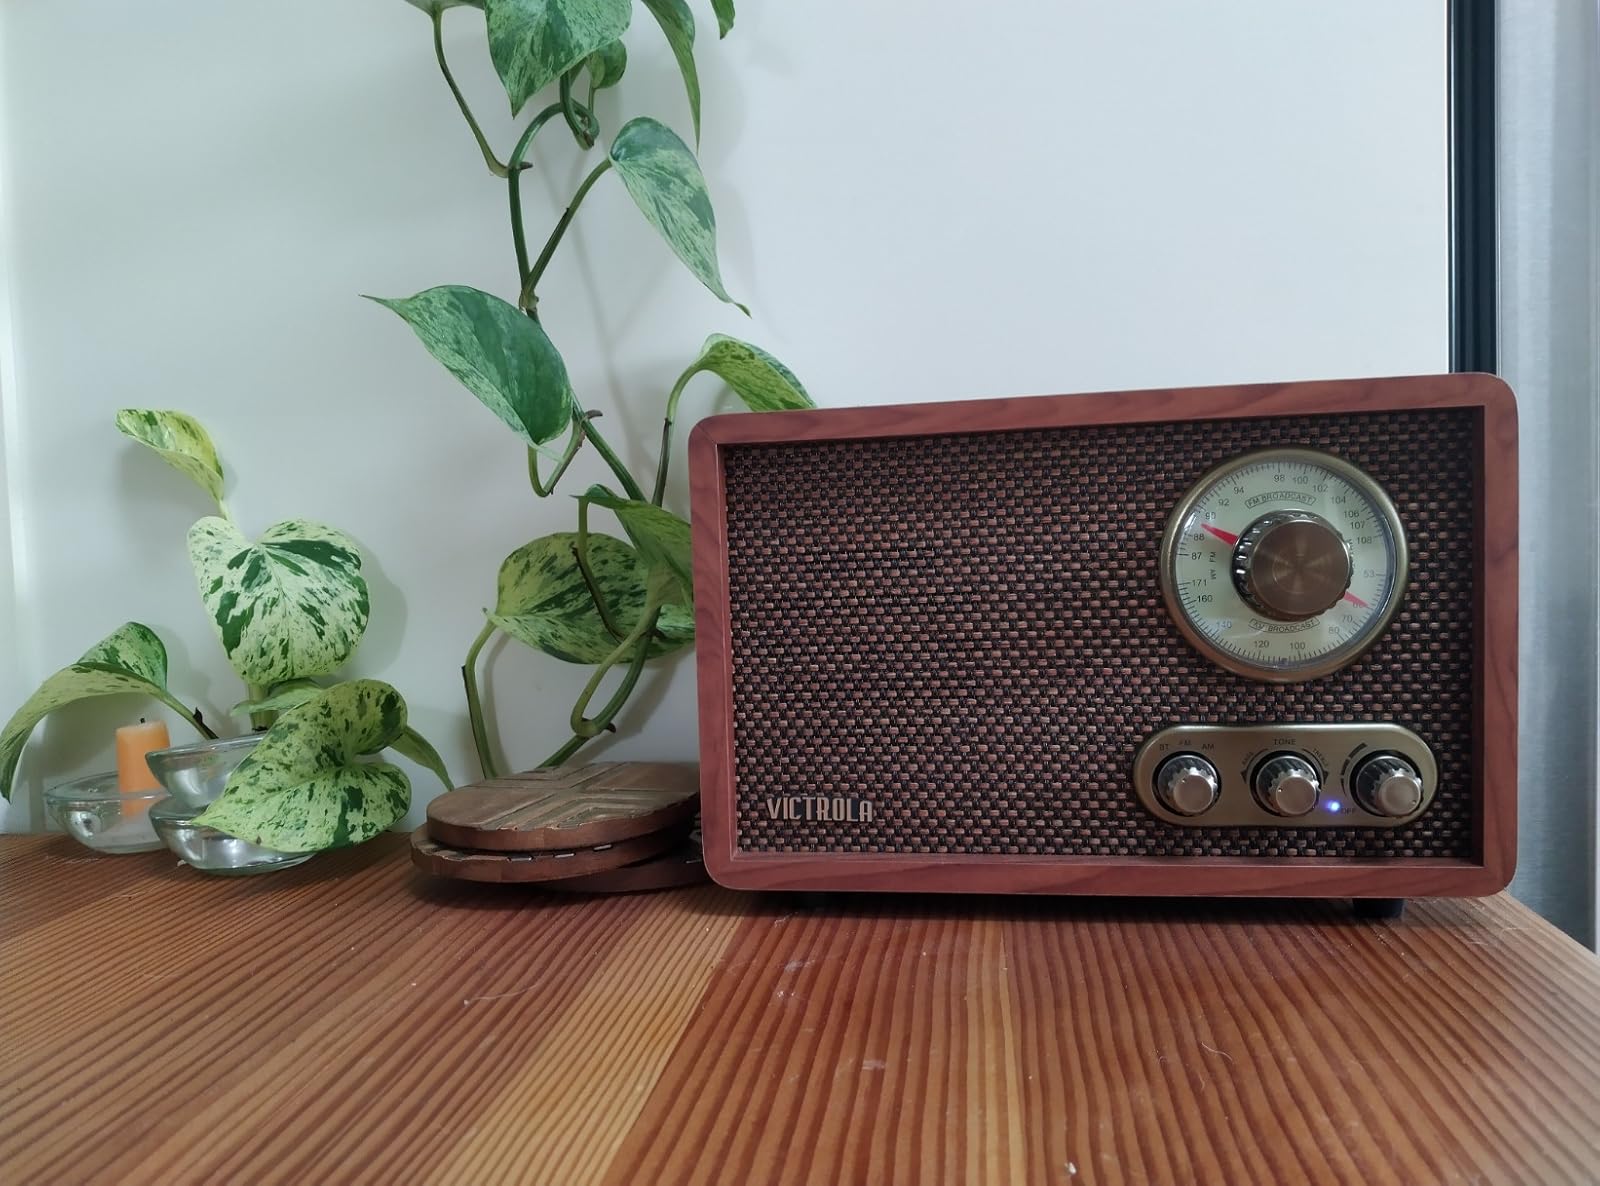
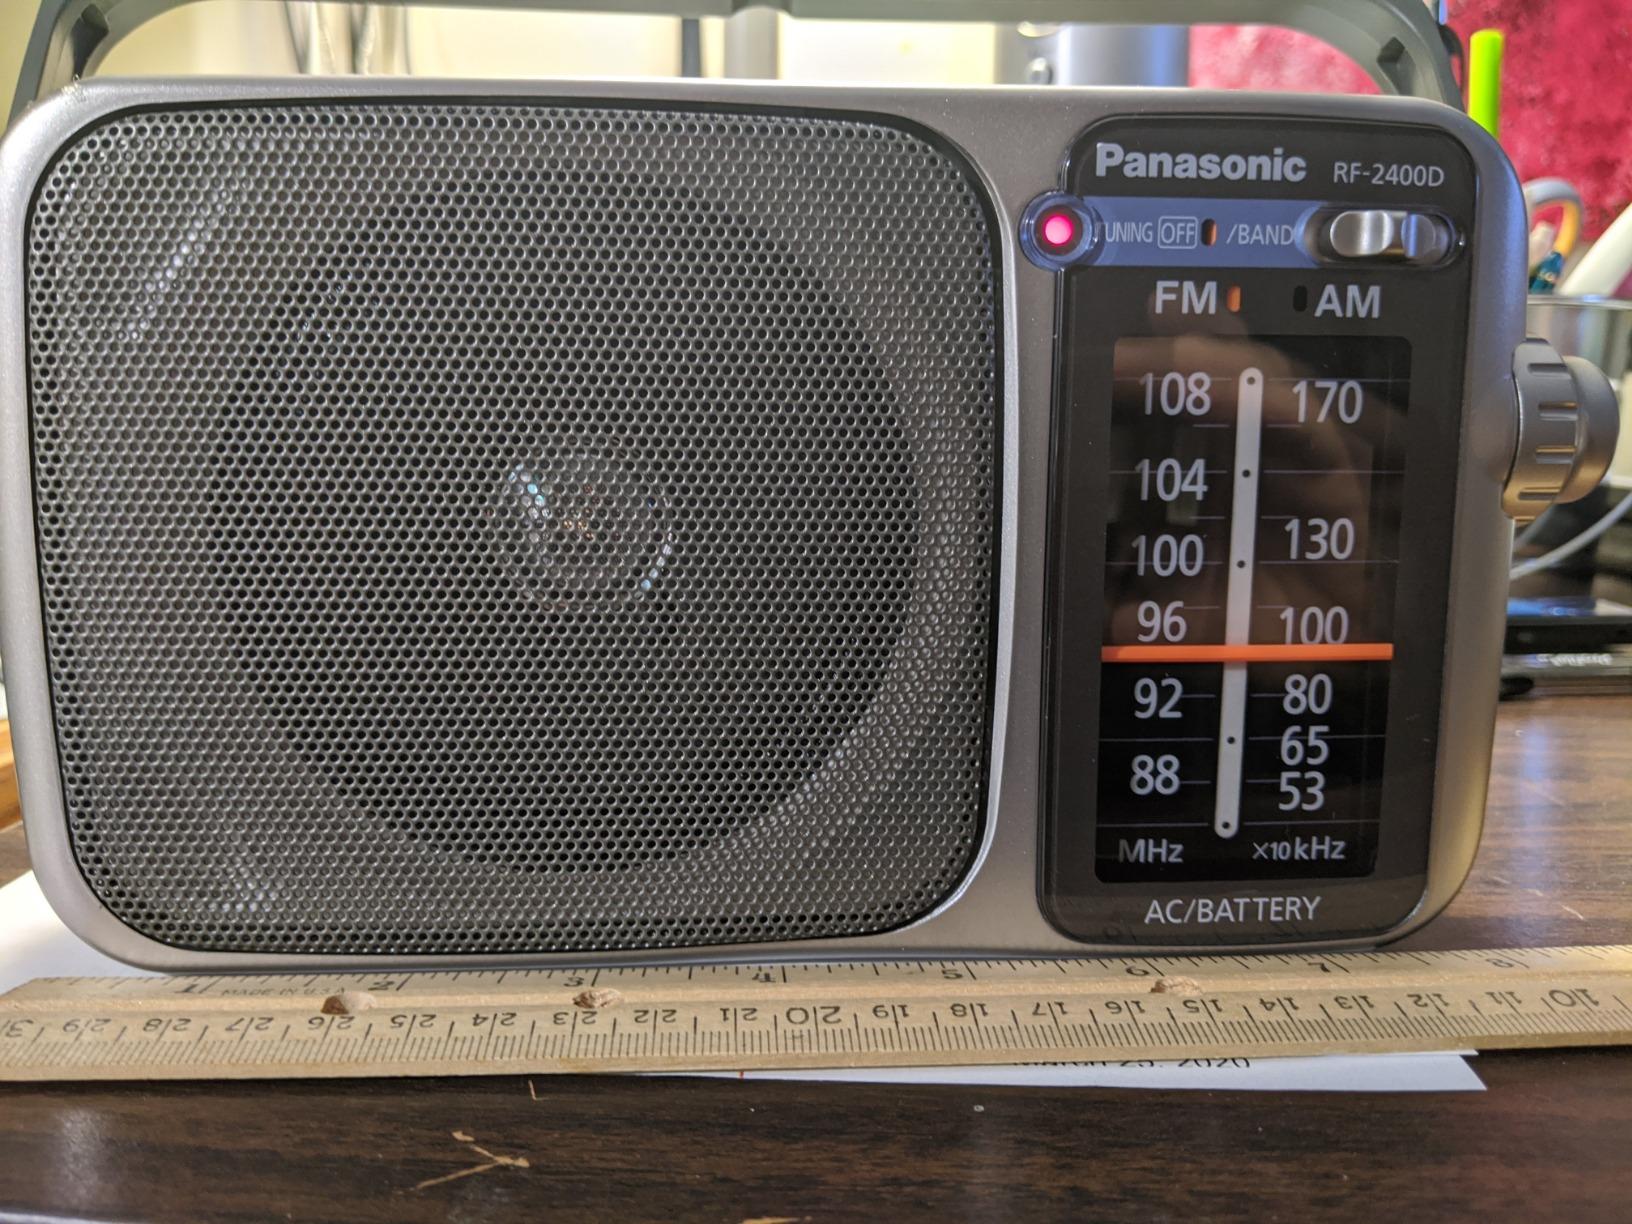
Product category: radio
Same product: no